Julius Ludwig August Koch

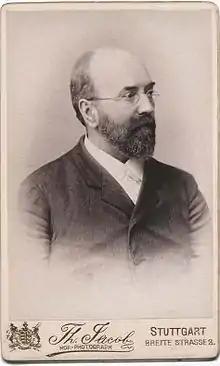
Julius Koch

Julius Ludwig August Koch (4 December 1841 in Laichingen, Württemberg – 25 June 1908 in Zwiefalten, Württemberg) was a German psychiatrist whose work influenced later concepts of personality disorders.